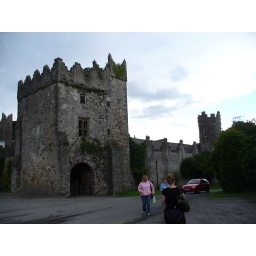
Castle #2, Am in all black cause my white laundry turned purple! Still have the socks.